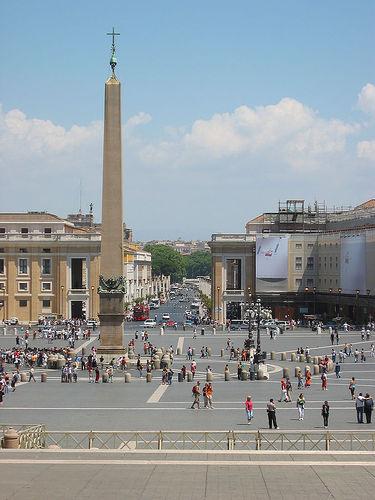
Weather: cloudy or overcast